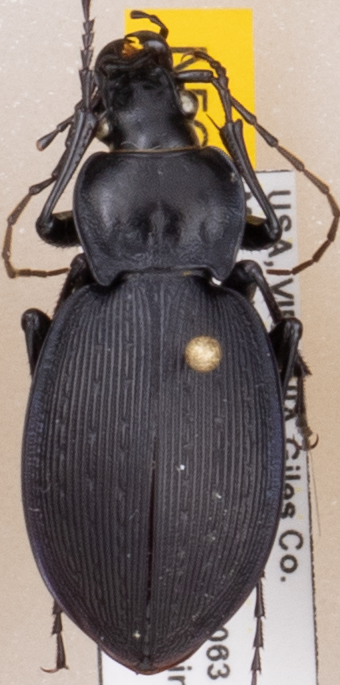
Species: Carabus goryi
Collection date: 2021-06-15
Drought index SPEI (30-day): -0.51
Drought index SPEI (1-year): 0.718
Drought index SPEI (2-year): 1.28